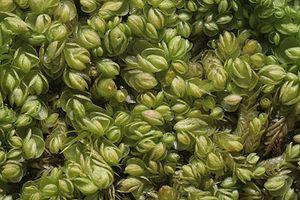
Les Jungermanniales sont un ordre d'hépatiques de la classe des Jungermanniopsida.